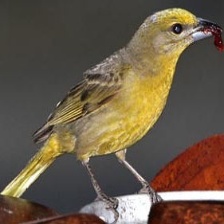
Species: HEPATIC TANAGER
Scientific name: PIRANGA FLAVA